Ancient Israelite cuisine

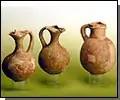
Pottery serving jugs from Iron-Age Megiddo

Daily meals were prepared by women. Two daily meals were usually eaten by the family, either in the home or in the field. The first meal was eaten in the late morning, as a break in the workday, and could include roasted grain, olives, figs or some other fruit, bread dipped in olive oil or vinegar, or bread eaten with garlic, onions, or black radishes for flavor, and water or wine. A description in the Book of Ruth provides an example of this kind of meal: the harvest workers eat bread dipped in vinegar and parched or roasted grain. Agricultural workers, who comprised the largest part of the population, also ate a light meal in the early morning before leaving for their work in the fields.